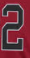
Number: 2